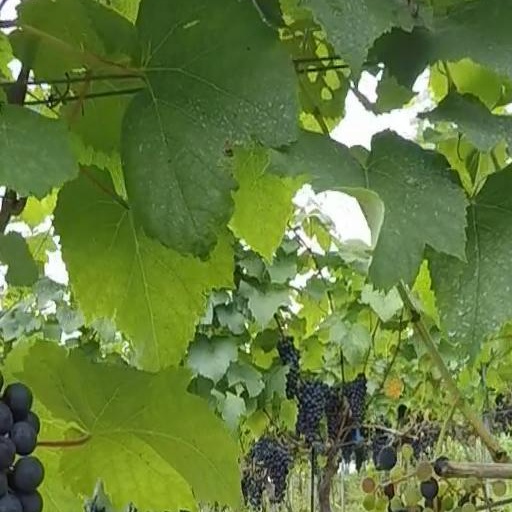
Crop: grape